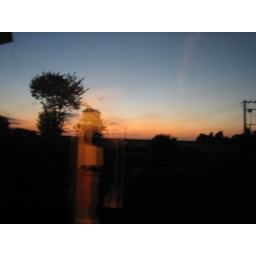
boy in the door